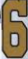
Number: 6